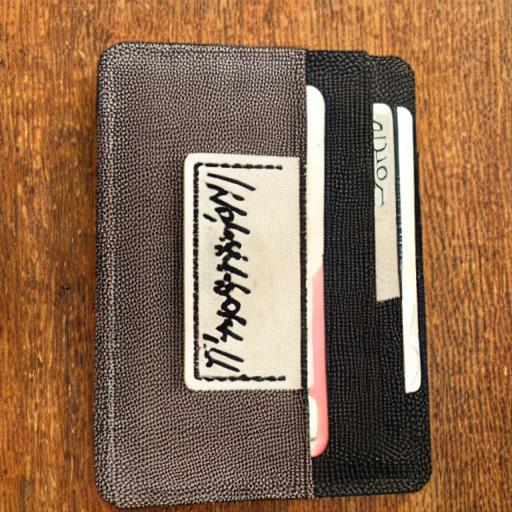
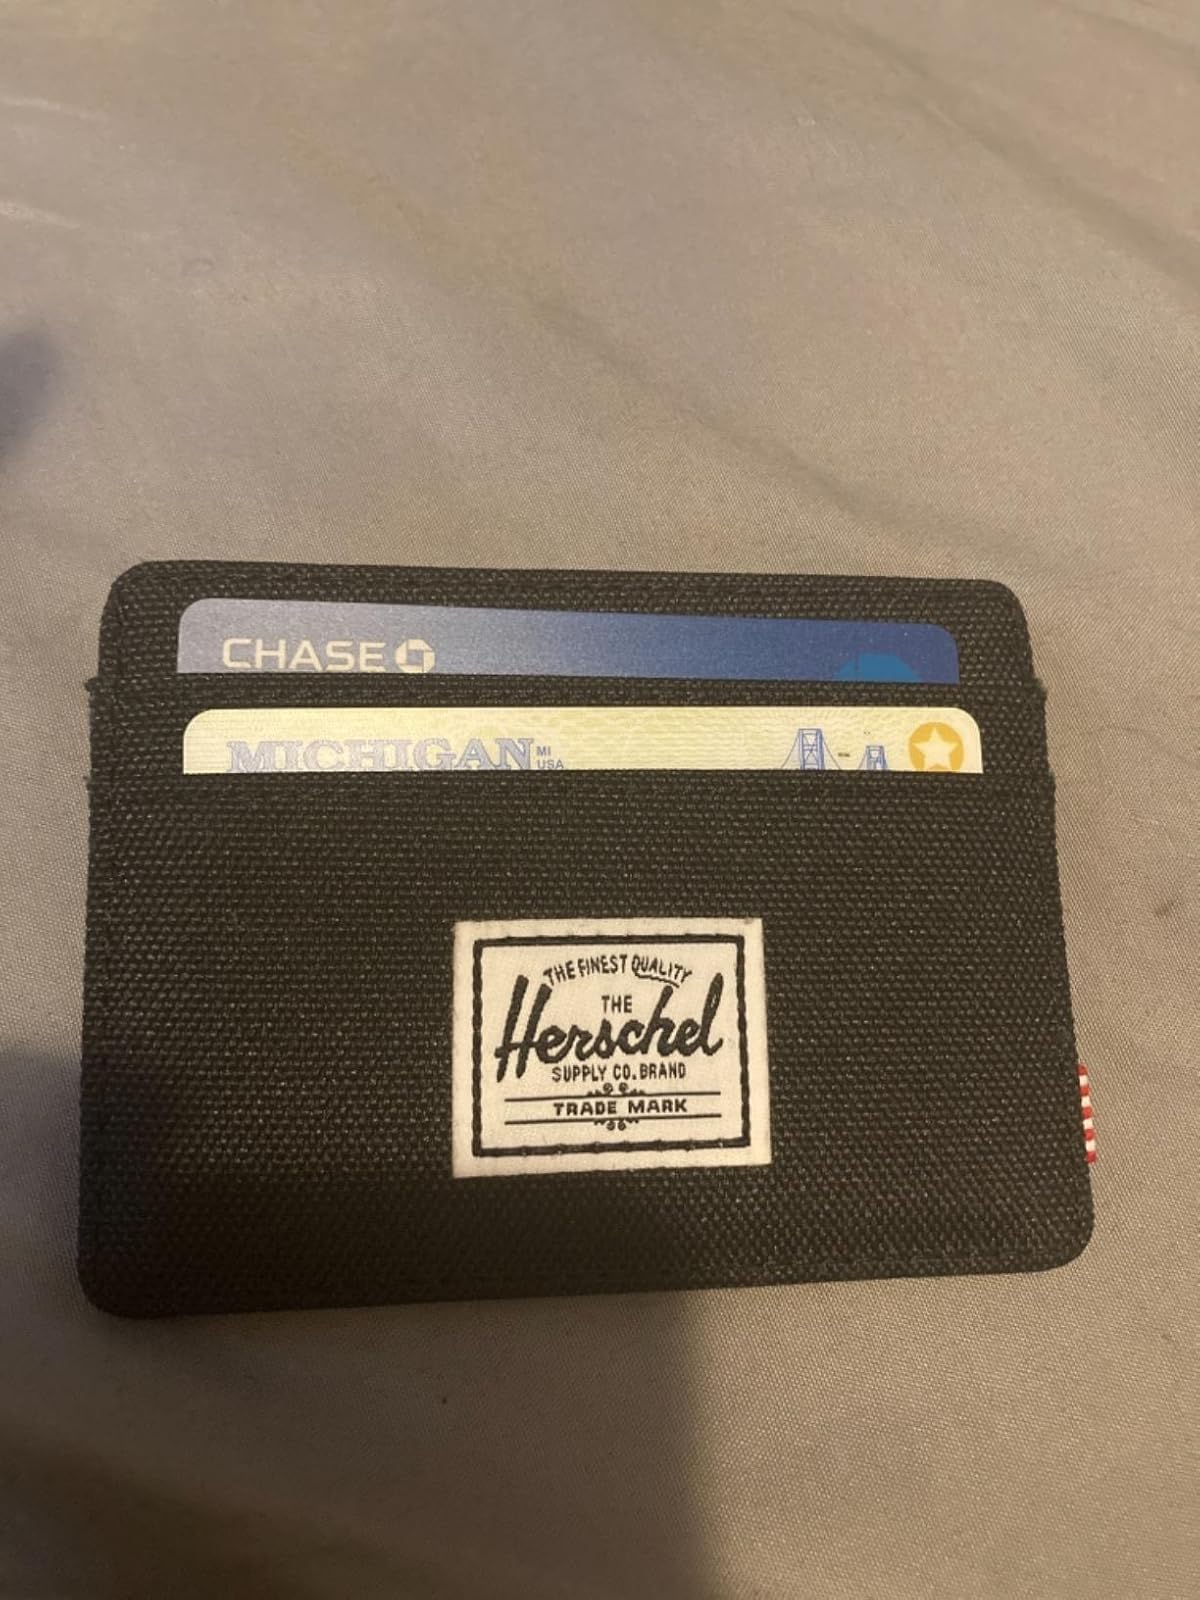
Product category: accessories_wallet
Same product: no